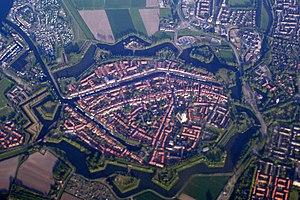
Brielle est une commune et une ville des Pays-Bas de la province de Hollande-Méridionale. Située sur l'île de Voorne-Putten, la ville a donné son nom au lac de Brielle, le Brielse Meer.